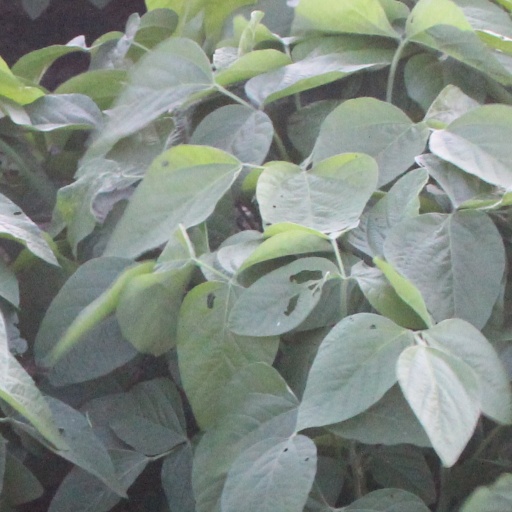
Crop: soybean